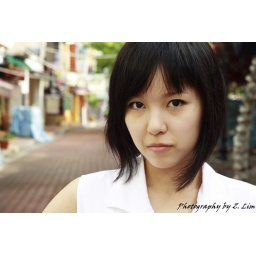
Asian girl in white dress